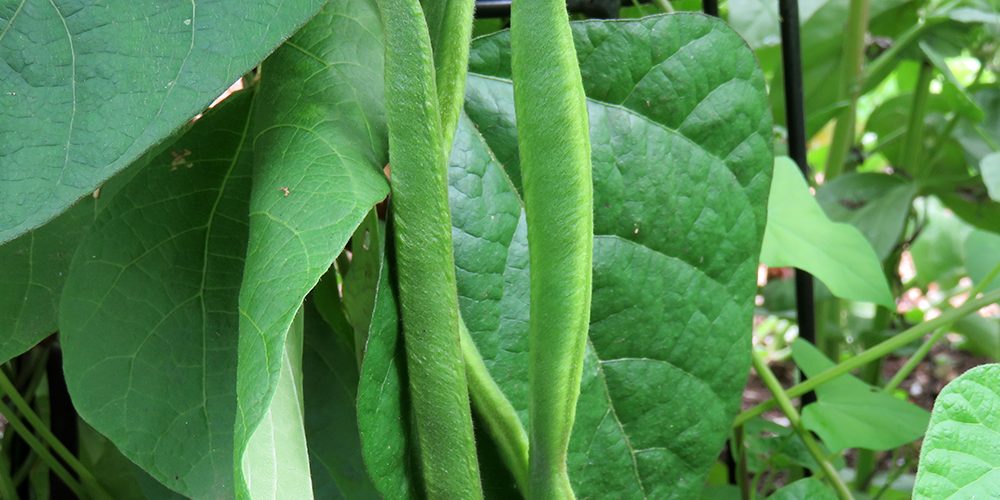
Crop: unknown
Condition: bean